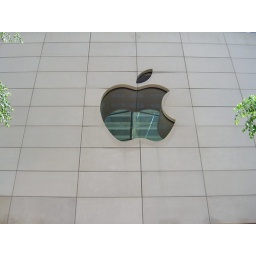
The glass apple cut into the wall of the Apple Store in downtown Chicago